Gray Burial Site

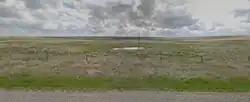

Gray Burial Site is an Oxbow complex burial ground located near Swift Current, Saskatchewan. It is notable for being an Aboriginal burial ground located on the Canadian prairies and being one of the oldest sites of this type found.